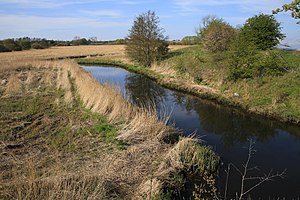
Vindinge Å
Vindinge Å, syd for Vindinge.
Vindinge Å, syd for Vindinge ved Nyborg på Fyn.
Vindinge Å er et ca. 30 km. langt vandløb beliggende på Østfyn.